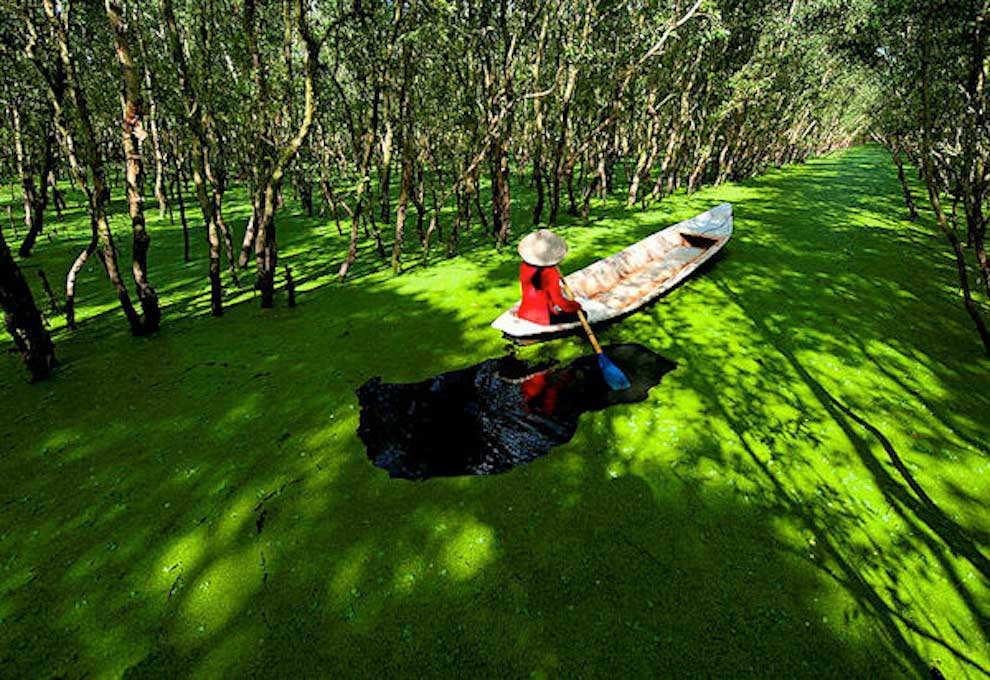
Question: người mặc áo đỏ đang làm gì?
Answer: người mặc áo đỏ đang chèo xuồng